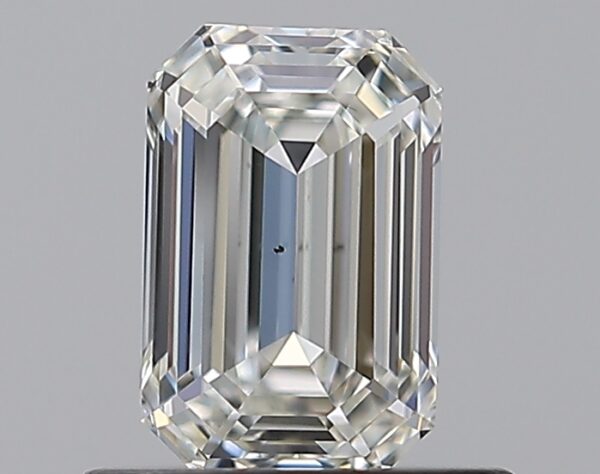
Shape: emerald
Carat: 0.7
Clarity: VS2
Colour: I
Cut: EX
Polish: EX
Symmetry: VG
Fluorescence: F
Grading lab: GIA
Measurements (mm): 6.22 x 4.07 x 2.71